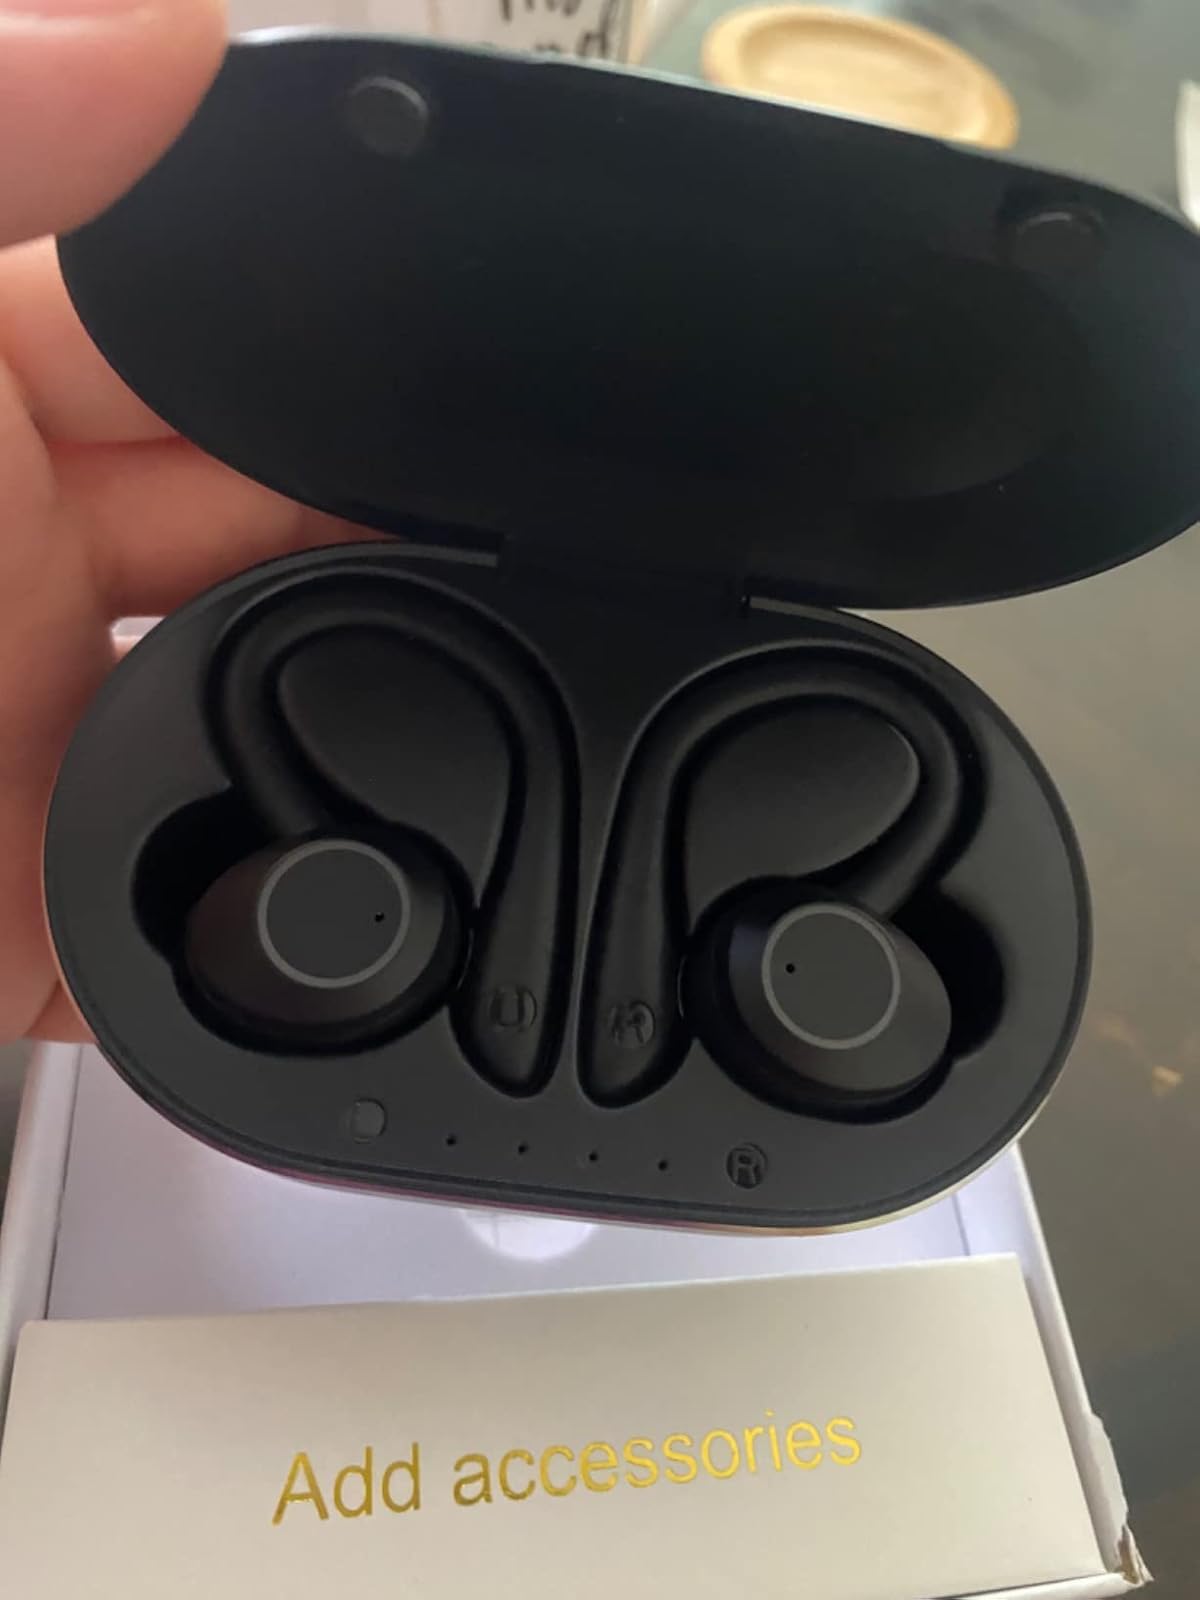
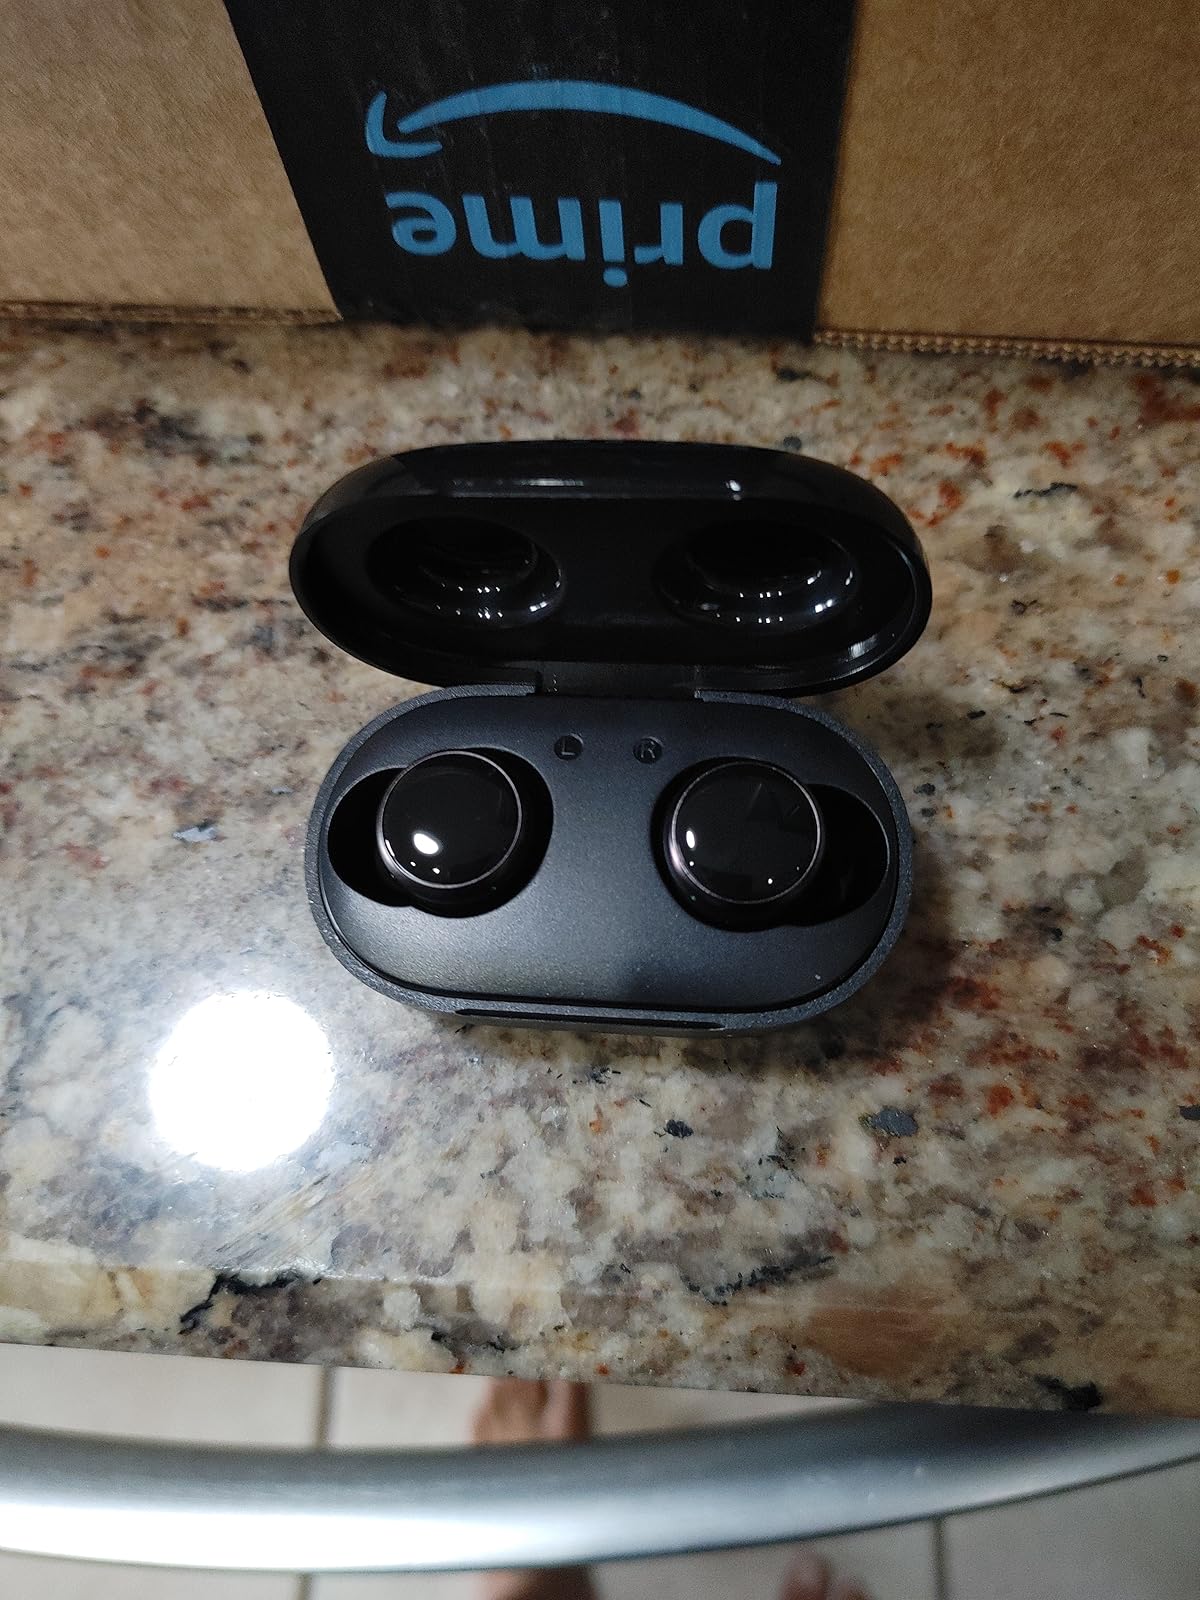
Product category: earbuds
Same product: no